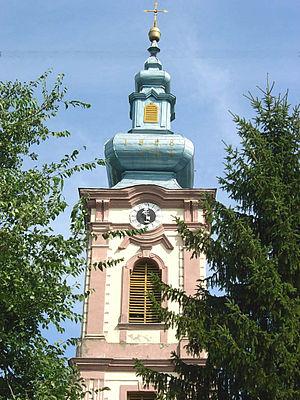
Seleuš est une localité de Serbie située dans la province autonome de Voïvodine. Elle fait partie de la municipalité d'Alibunar dans le district du Banat méridional. Au recensement de 2011, elle comptait 1 079 habitants.